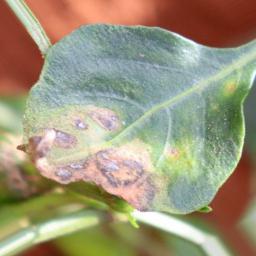
Label: cercospora